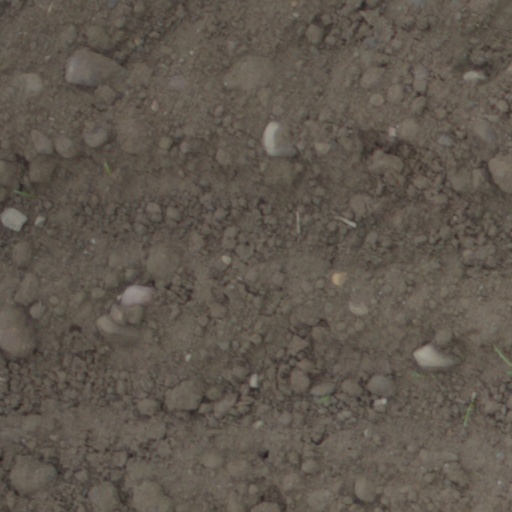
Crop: wheat